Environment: real
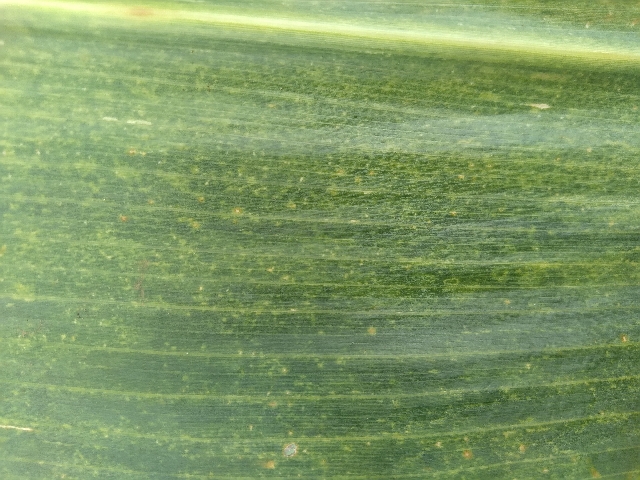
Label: lethal_necrosis